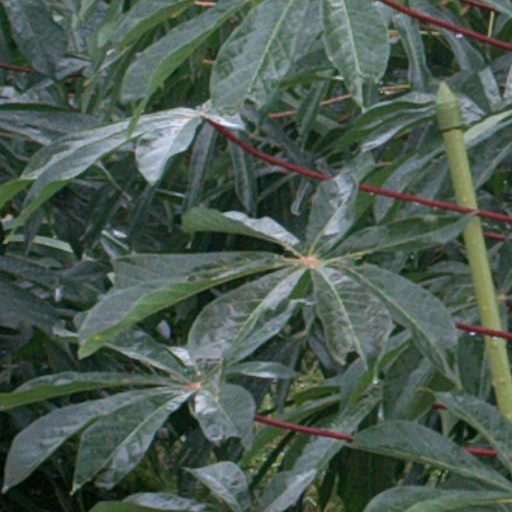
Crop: cassava